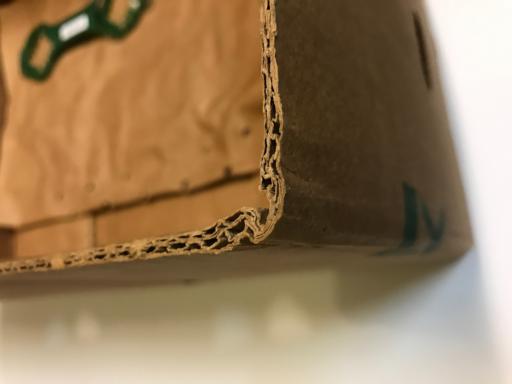
Waste category: cardboard